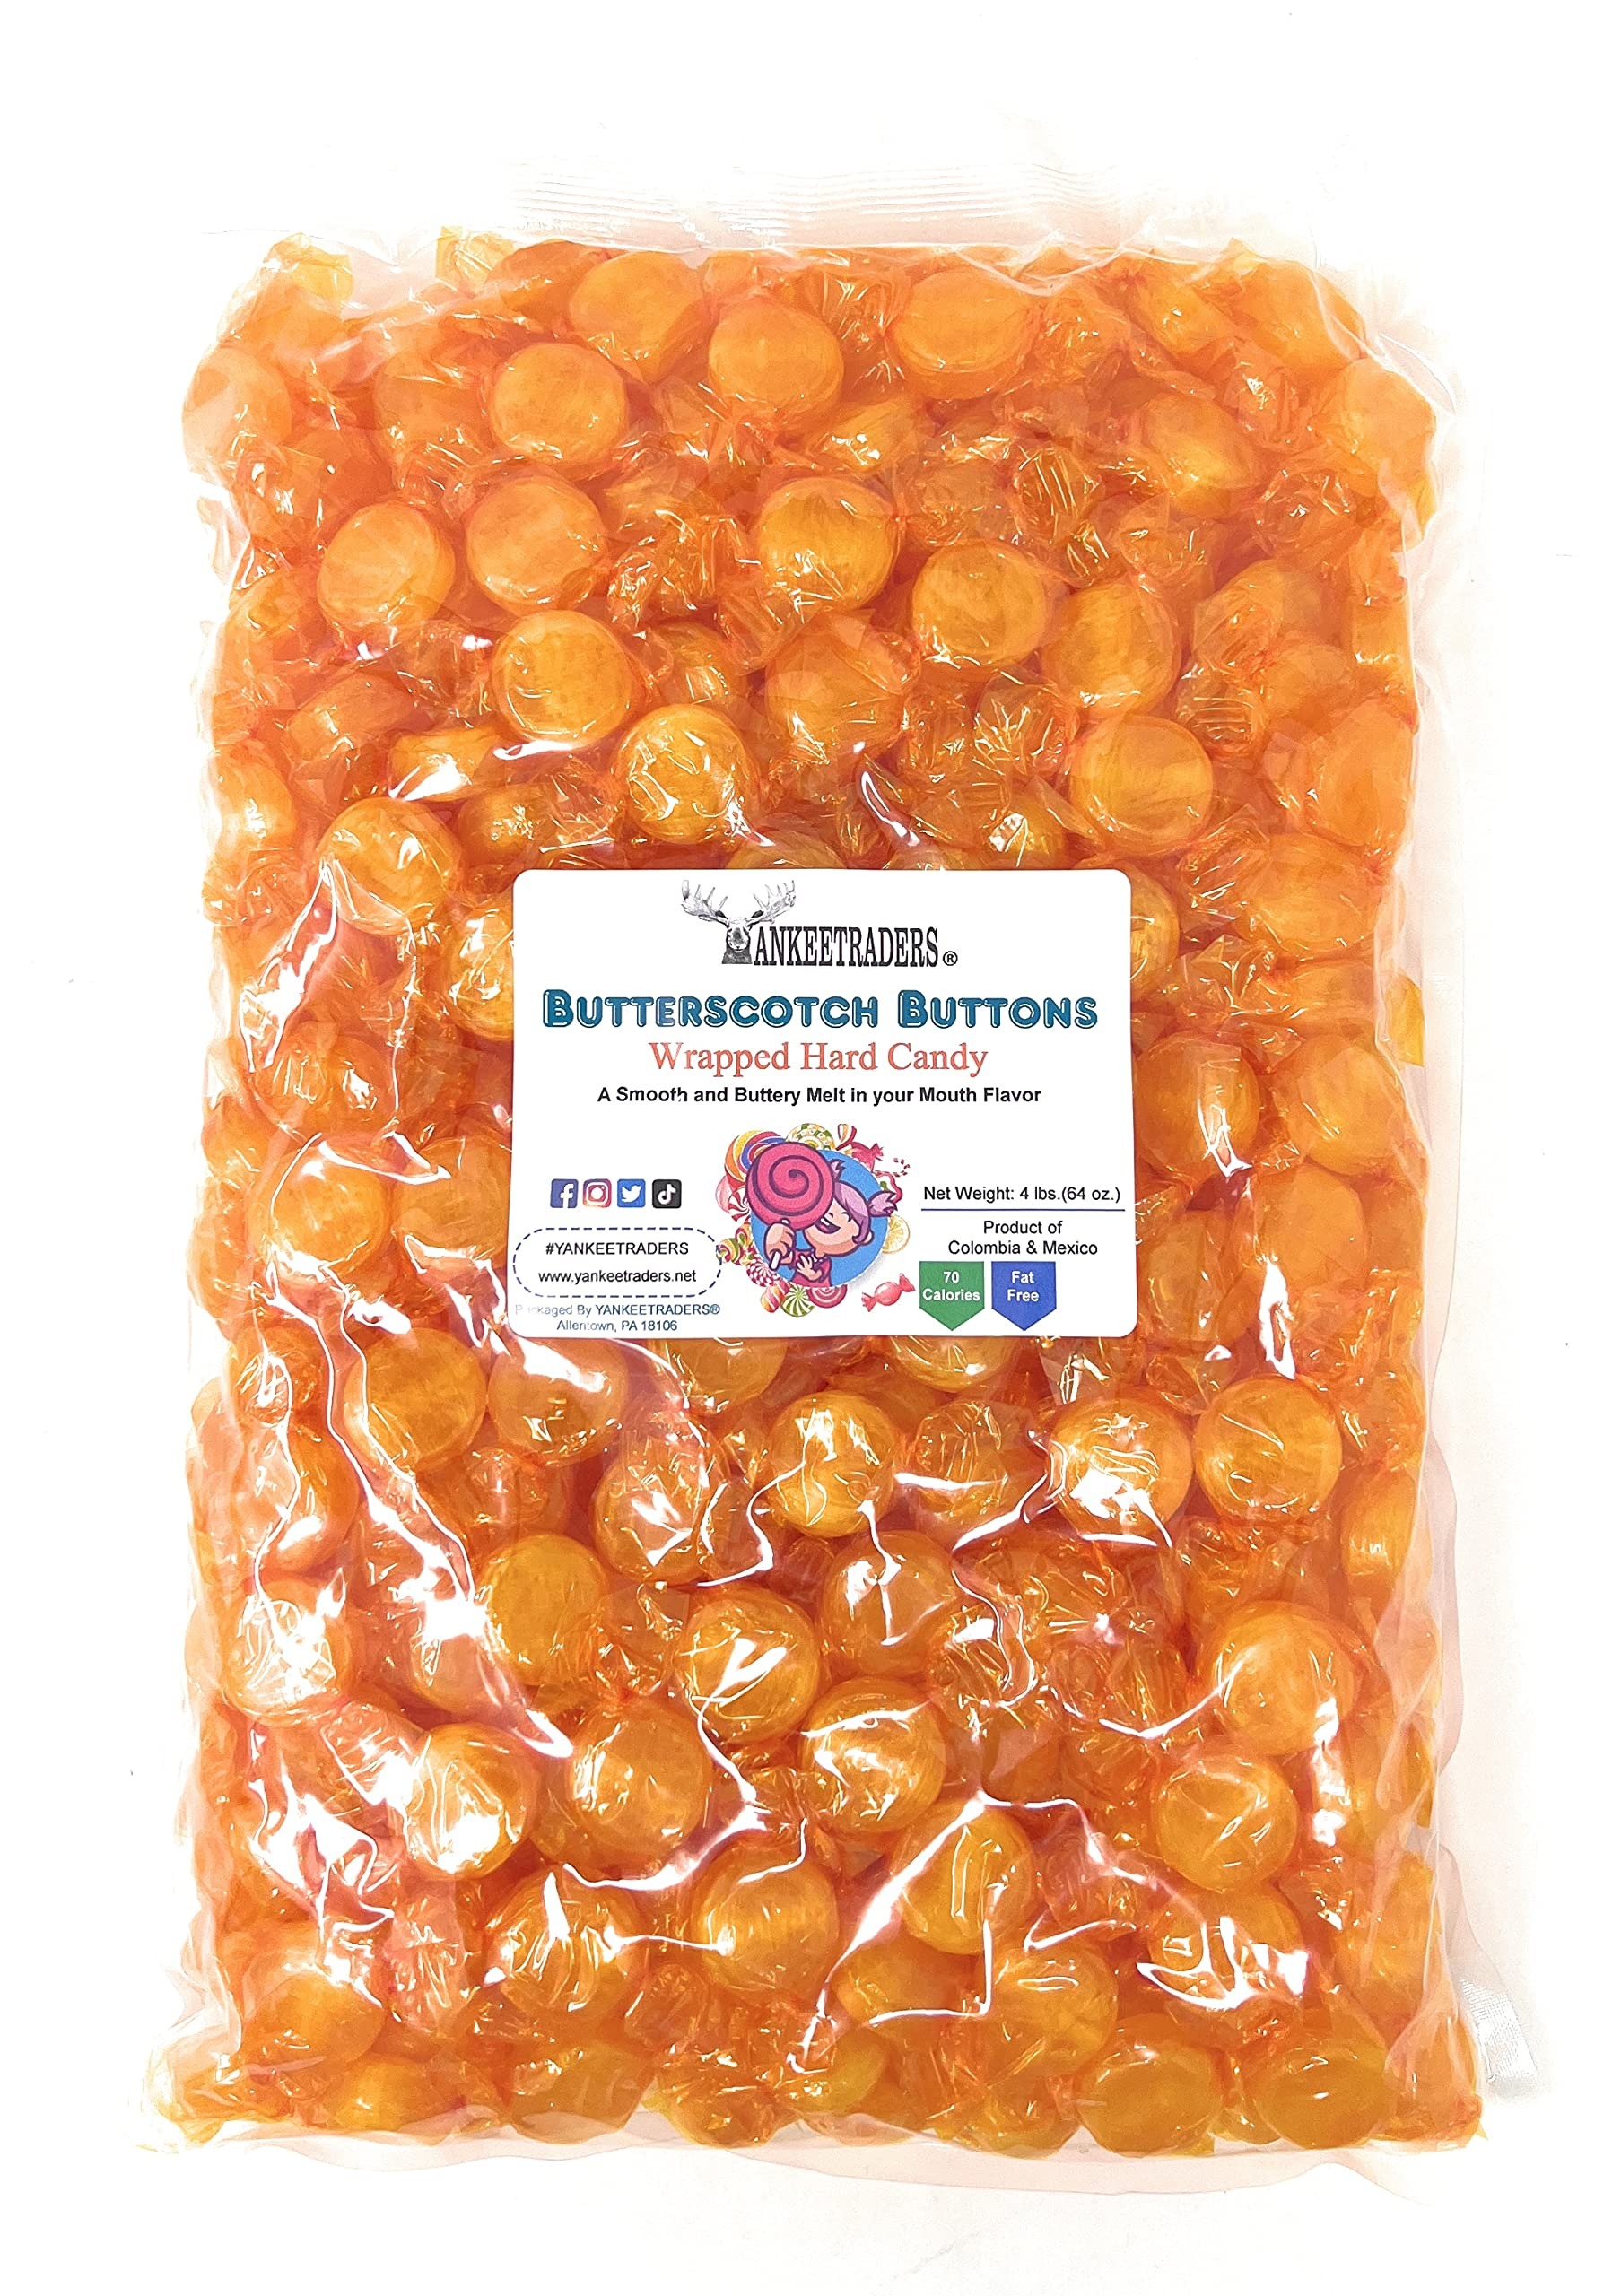
Item Name: YANKEETRADERS Butterscotch Buttons Wrapped Candy, 4 Pound
Bullet Point 1: The flavor of rich butter and cream
Bullet Point 2: Each hard candy is individually wrapped
Bullet Point 3: YANKEETRADERS Butterscotch flavored hard candy buttons, Wrapped 4 LBS
Value: 4.0
Unit: pound

Price: 20.95